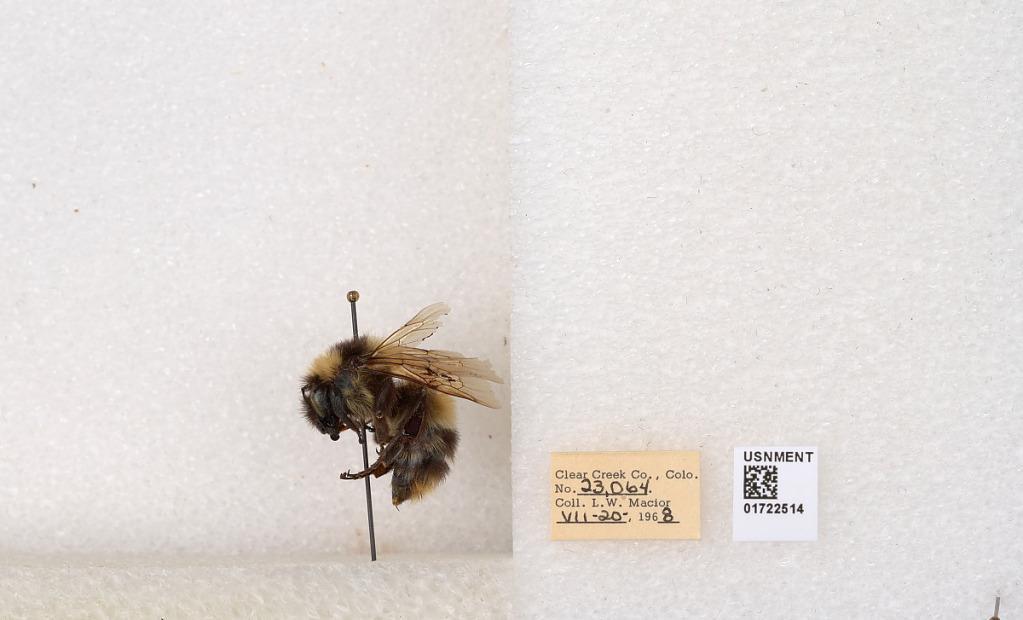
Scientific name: Bombus kirbyellus
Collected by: L. Macior
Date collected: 1968-7-20
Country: United States
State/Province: Colorado
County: Clear Creek
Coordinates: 39.6891, -105.644